Christiana Mariana von Ziegler

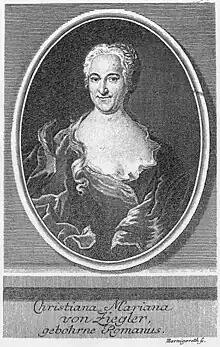
Christiana Mariana von Ziegler

Christiana Mariana von Ziegler (28 June 1695 – 1 May 1760) was a German poet and writer. She is best known for the texts of nine cantatas, which Johann Sebastian Bach composed after Easter in 1725.